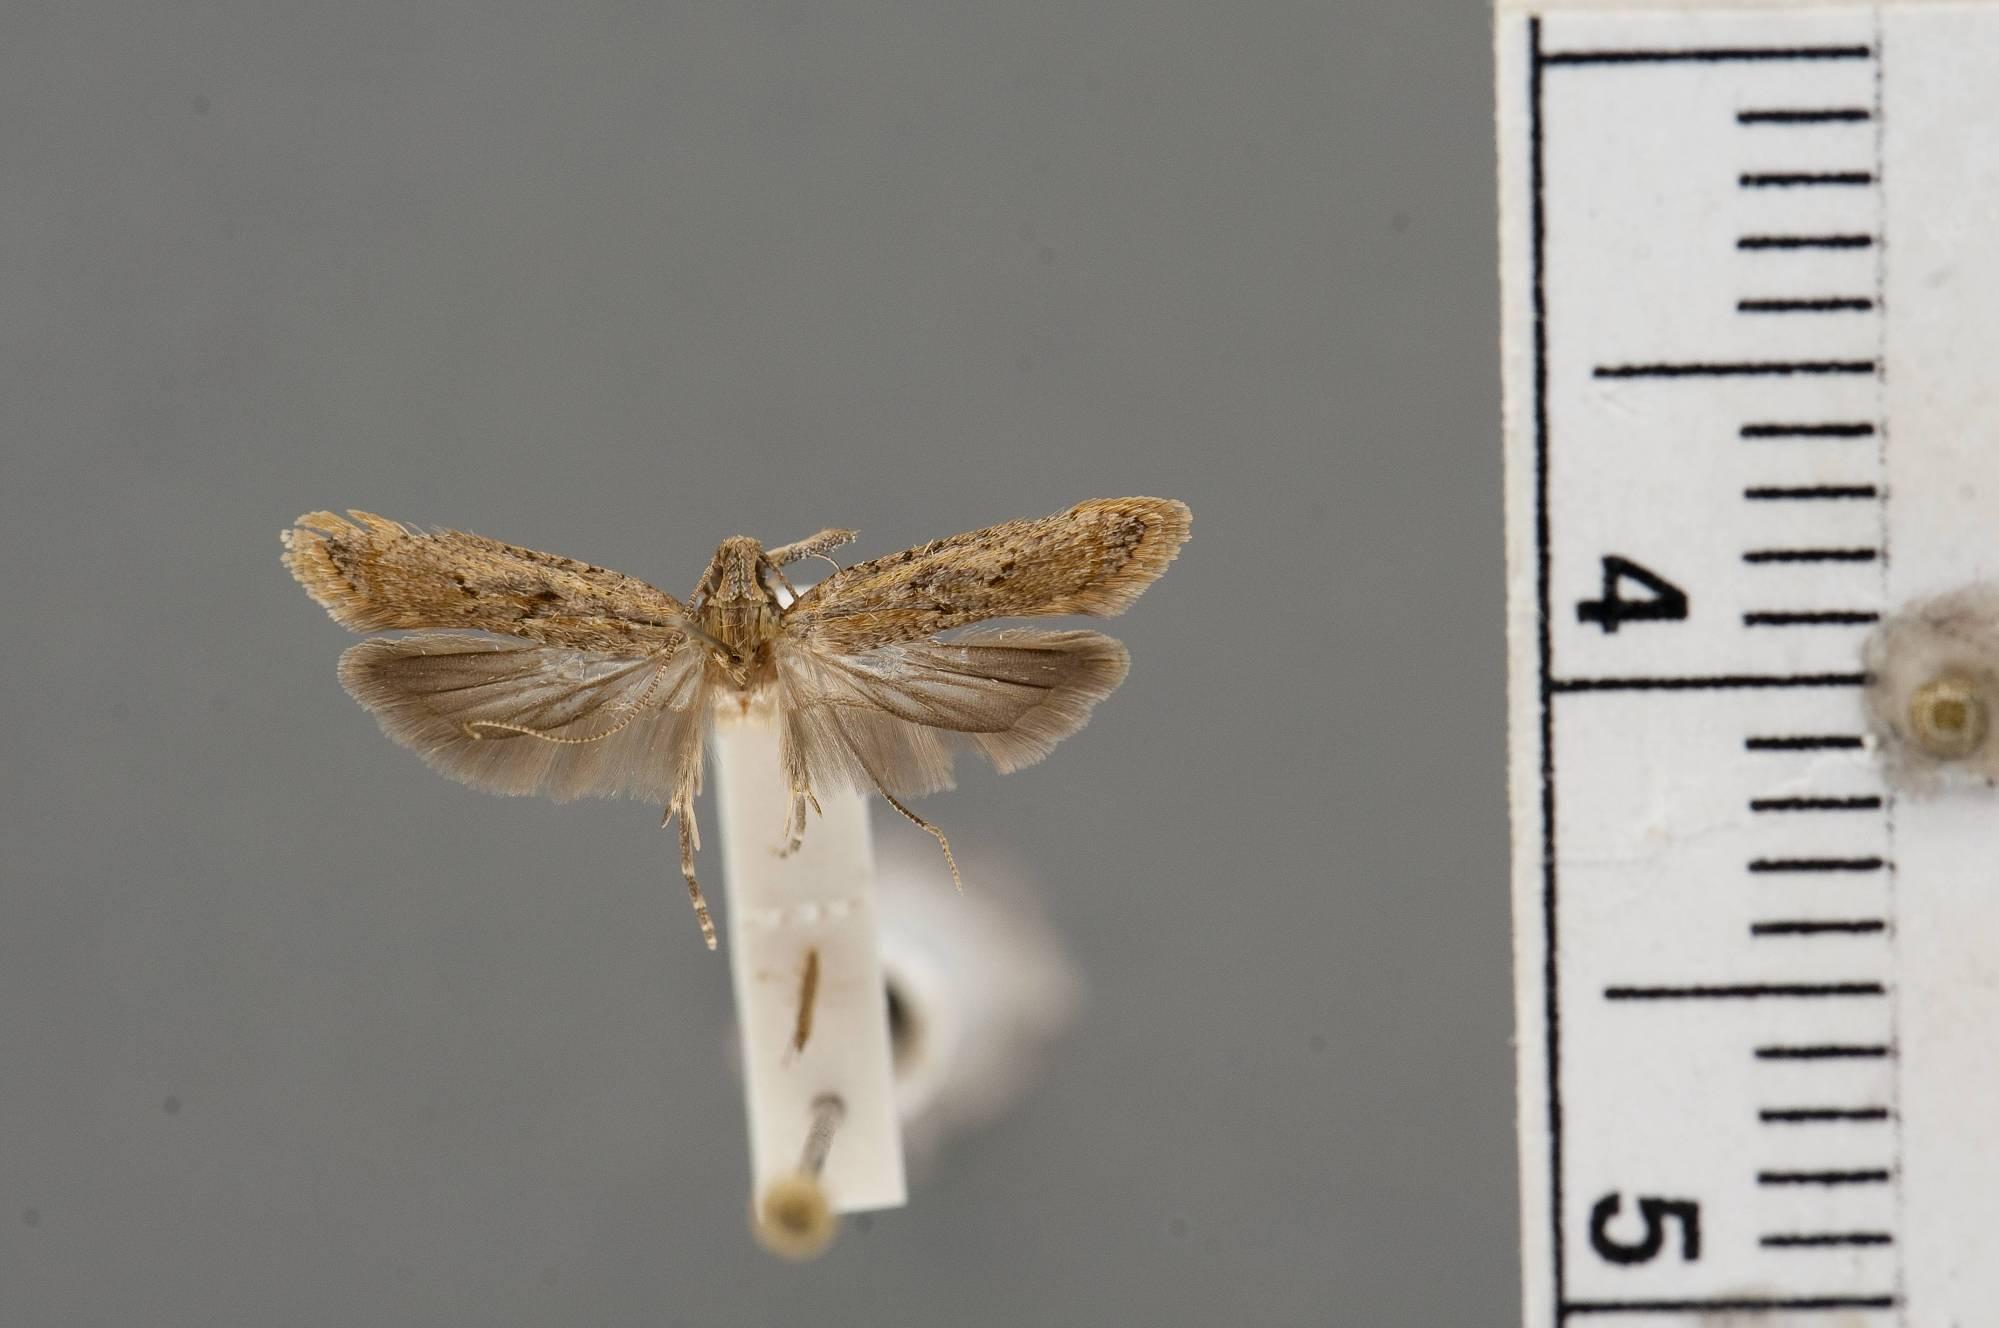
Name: Dichomeris santarosensis
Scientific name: Dichomeris santarosensis Hodges, 1985
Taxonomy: Animalia, Arthropoda, Insecta, Lepidoptera, Glossata, Gelechiidae, Dichomerinae
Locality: Santa Rosa National Park [82.SRNP.311], Guanacaste, Costa Rica
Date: [Not Stated]